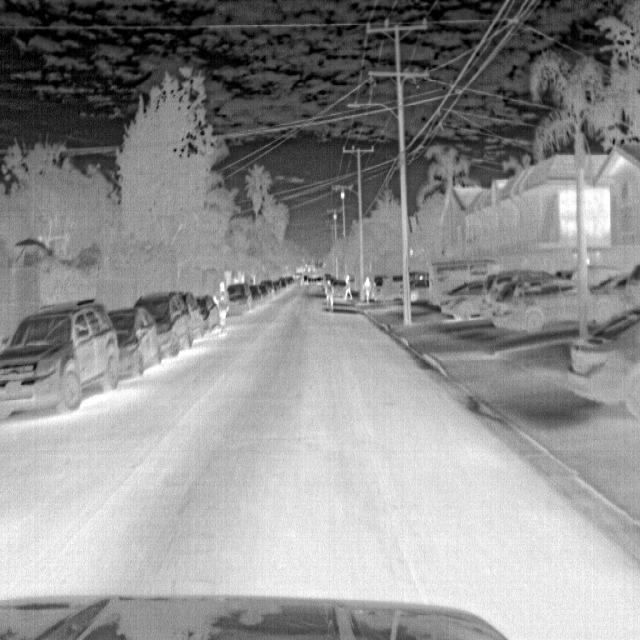
Detected objects:
label: person